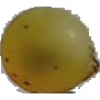
Label: Grape White 3